Perpetuum Jazzile

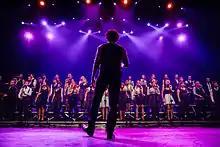
Andraž Slakan conducting Perpetuum Jazzile in October 2015

In 2008, the group was awarded the "Vokal Total Award" at the International Choir Festival and International A Cappella Competition and it also won awards at the international jazz vocal music competition in Tilburg, Netherlands, and the World Choir Games in Graz, Austria. In 2010, the group was awarded the "Viktor Award", a top level music award in Slovenia.